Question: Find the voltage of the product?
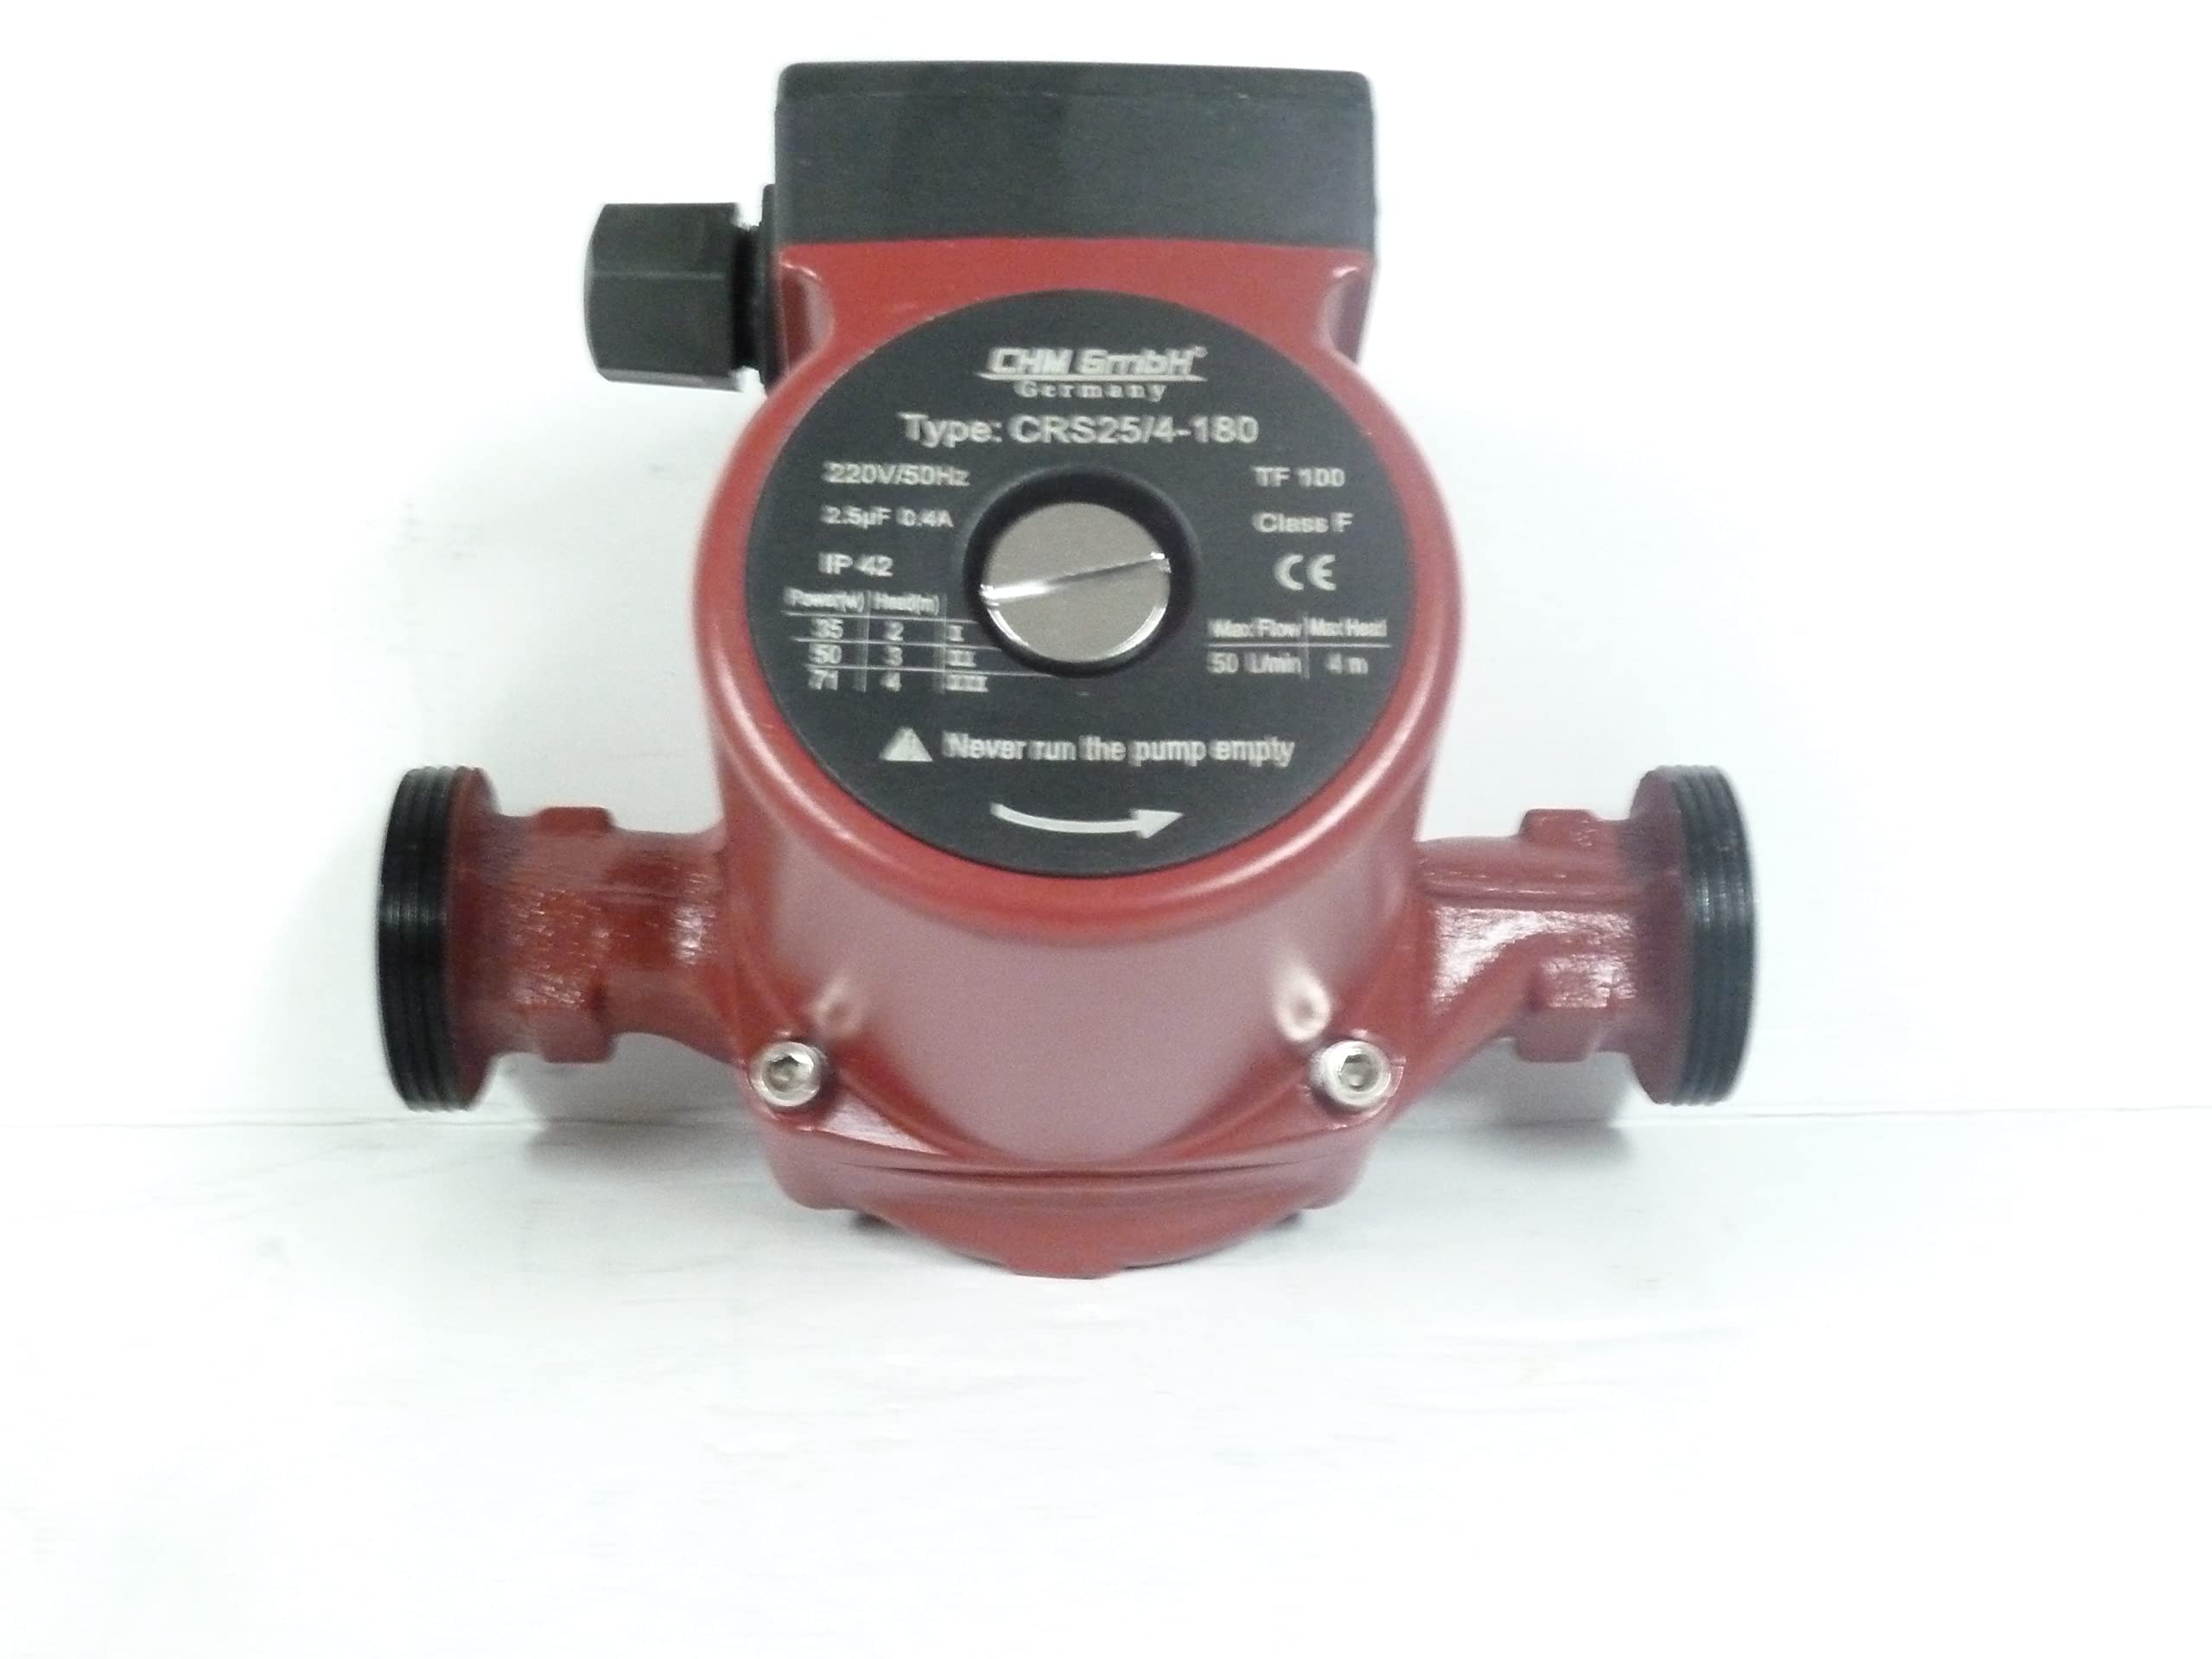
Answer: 220.0 volt